Kingsthorpe

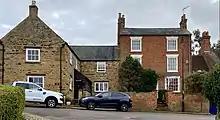
A street scene in the village

Kingsthorpe lies approximately two miles north of Northampton town centre as well as being placed to the west of Abington, to the east of Duston and to the south of Boughton. It is situated on sloping land overlooking the tributary of the River Nene called the Naseby Source, or Brampton Nene, which flows through the area to the west from north to south.